Mack the Knife (1995 film)

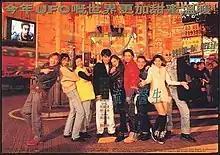
Film poster

Mack the Knife, also known as Dr. Mack, is a 1995 Hong Kong comedy-drama film written, produced and directed by Lee Chi-ngai, based on the manga "Dr. Kumahige" by Buronson and Takumi Nagaysu. The film stars Tony Leung, Sean Lau, Alex To, Christy Chung, and Gigi Leung in her debut film role.